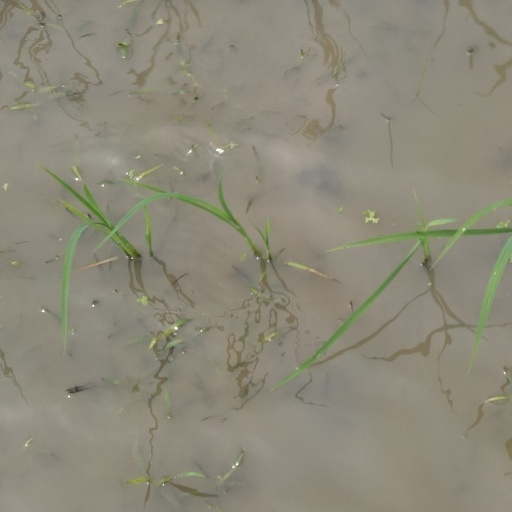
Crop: rice